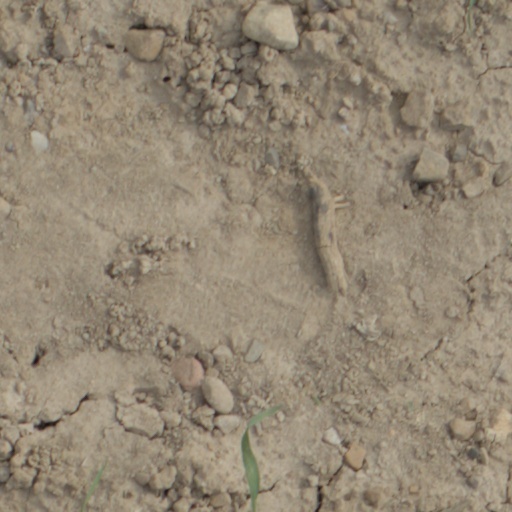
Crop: wheat